Margaret Fairchild

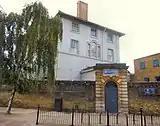
The former Convent of the Society of the Helpers of the Holy Souls on Gloucester Avenue where Fairchild was a novice in 1936, now the North Bridge House School

Margaret Fairchild was born in 1911 in Hellingly in East Sussex, the daughter of Harriett ( Burgess; 1879–1963) and George Bryant Fairchild (1866–1944), a surveyor and sanitary inspector. Her brother was Leopold George Fairchild (1908–1994).